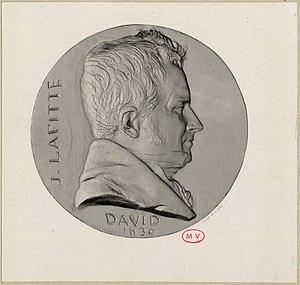
Médaillon Jacques Laffitte (1767-1844)
Jacques Laffitte est un banquier et homme d'État français né à Bayonne le 24 octobre 1767 et mort à Paris le 26 mai 1844.